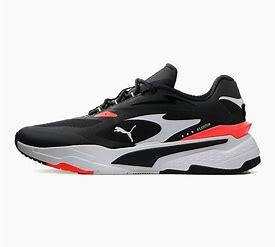
Brand: Puma
Model: Rs Fast